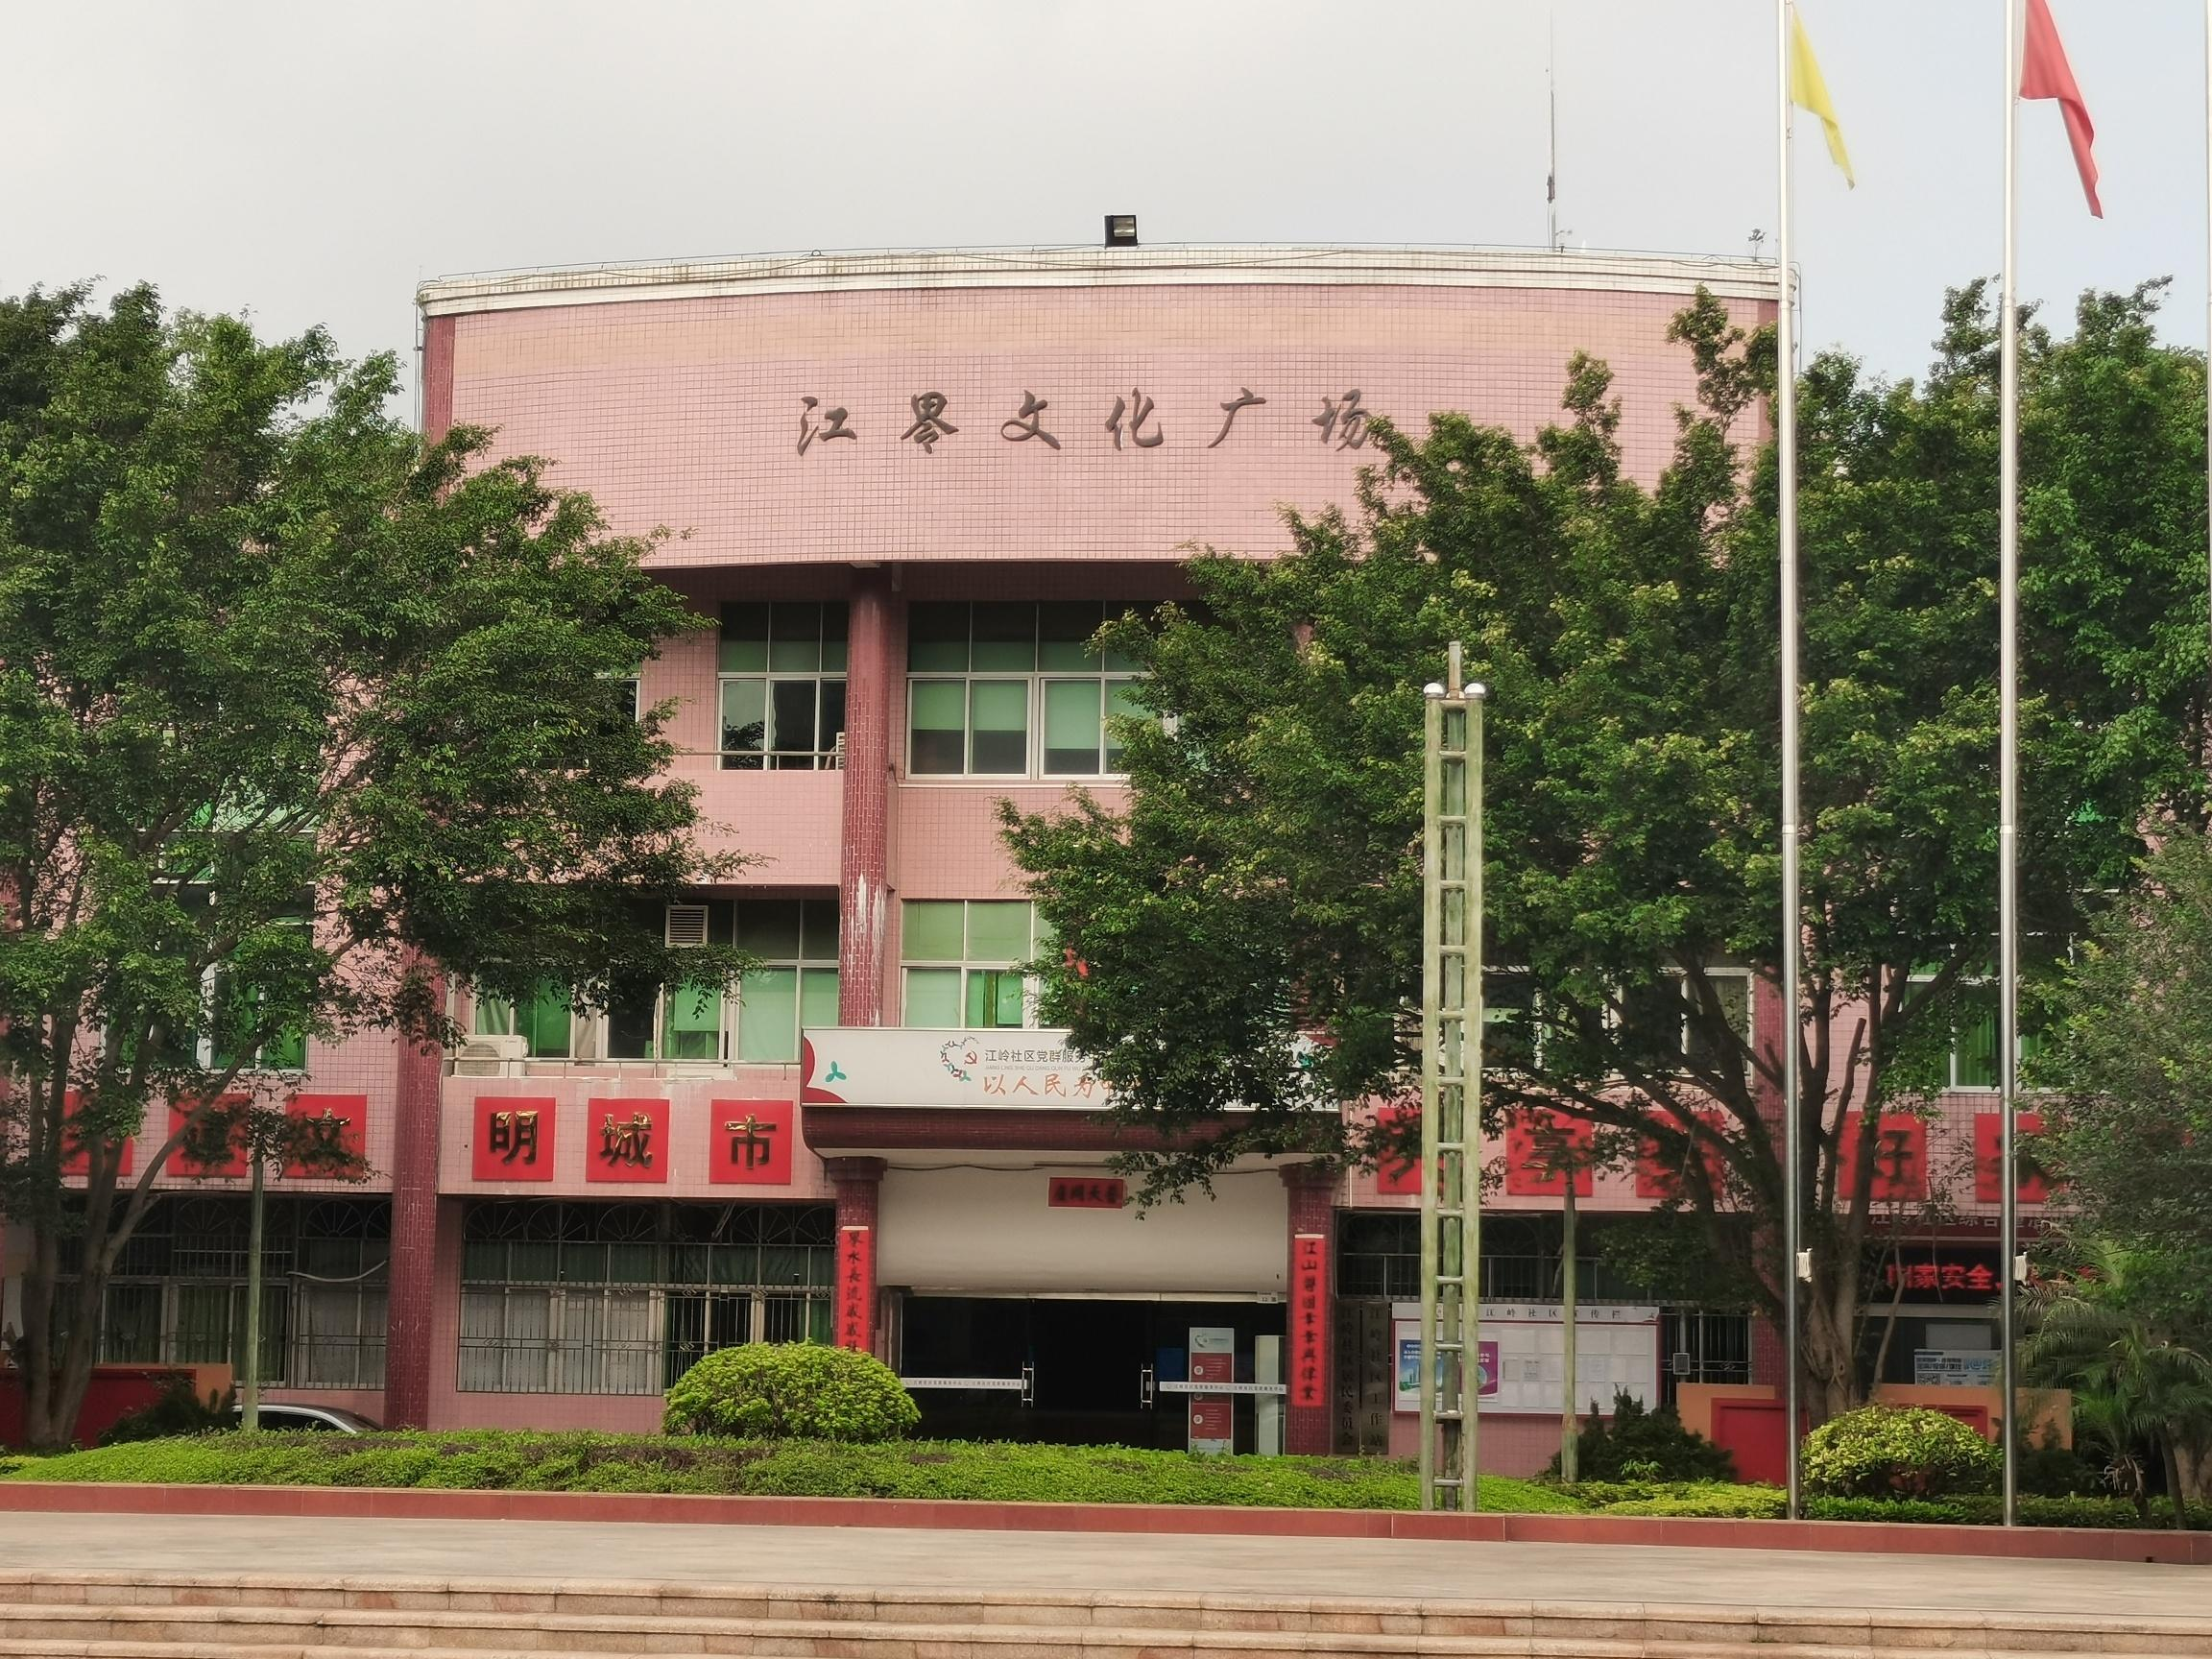
地标名称：江岭文化广场
所在城市：深圳市·坪山区